Josh Cooper (wide receiver)

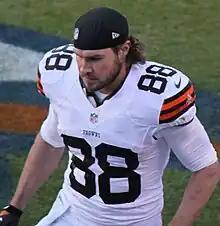
Cooper in the 2012 NFL season

Josh Cooper (born January 8, 1989) is a former American football wide receiver who played in the National Football League (NFL).